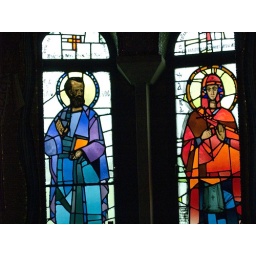
stain glass windows in the church on the site of the lydia's baptism